Runcinated 120-cells

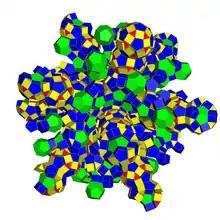
Net

The runcinated 120-cell or small disprismatohexacosihecatonicosachoron is a uniform 4-polytope. It has 2640 cells: 120 dodecahedra, 720 pentagonal prisms, 1200 triangular prisms, and 600 tetrahedra. Its vertex figure is a nonuniform triangular antiprism (equilateral-triangular antipodium): its bases represent a dodecahedron and a tetrahedron, and its flanks represent three triangular prisms and three pentagonal prisms.